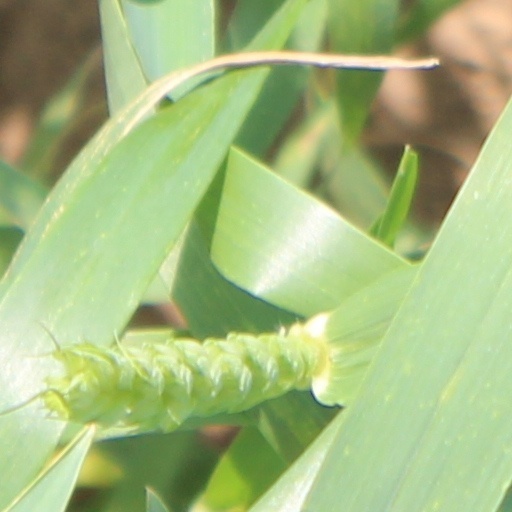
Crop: wheat